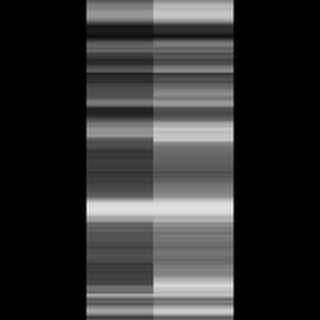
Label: sugarcane_rust